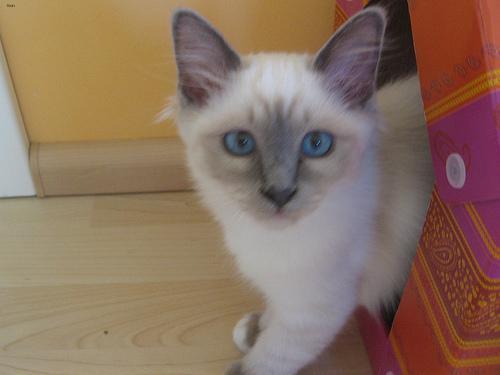
Birman